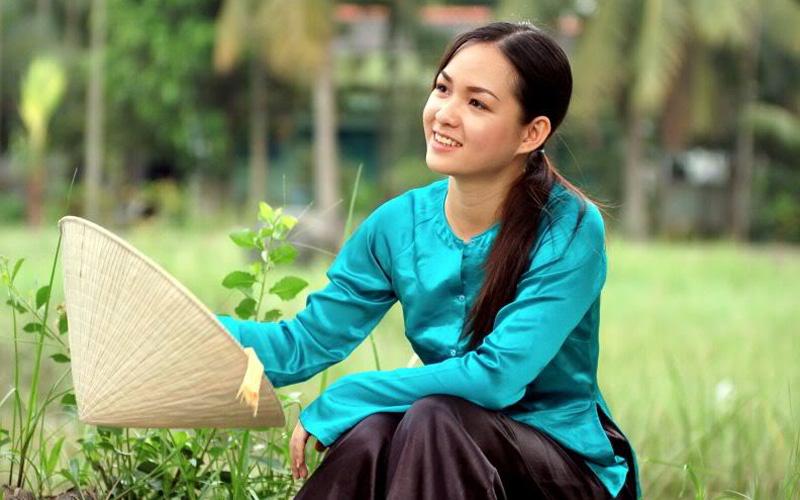
cô gái đang mặc áo màu xanh lam